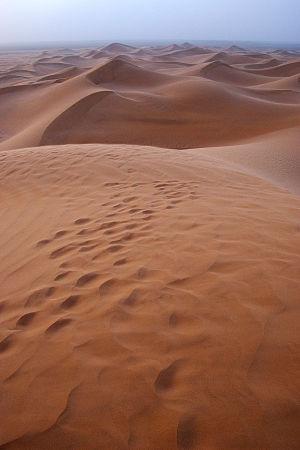
M'Hamid El Ghizlane, anciennement nommée Targala et par erreur médiatique taragalt, est une commune rurale marocaine de la province de Zagora, dans la région de Drâa-Tafilalet, située à la lisière du Sahara, sur les confins algéro-marocains.